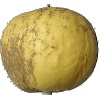
Label: golden_apple